Richard Lewknor (died 1616)

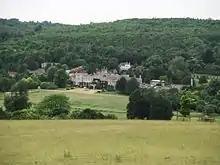
West Dean House as rebuilt in 1738

Lewknor was the son of Edmund Lewknor of Tangmere, Sussex and Jane Tirell. He was the brother of Thomas Lewknor. He was baptised on 14 March 1542. He was educated at the Middle Temple and there called to the bar.